Gina Lollobrigida

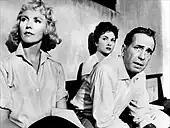
Film still image of Jennifer Jones, Lollobrigida and Humphrey Bogart in "Beat the Devil" (1953)

In 1950, Howard Hughes signed Lollobrigida on a preliminary seven-year contract to make three pictures a year. She refused the final terms of the contract, preferring to remain in Europe, and Hughes suspended her. Despite selling RKO Pictures in 1955, Hughes retained Lollobrigida's contract. The dispute prevented her from working in American movies filmed in the U.S. until 1959, but allowed for American productions shot in Europe, although Hughes often threatened legal action against the producers.